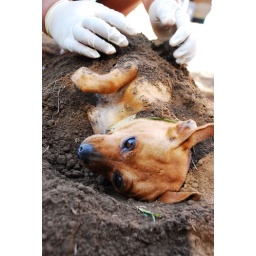
hey look, i found a dog in the ground